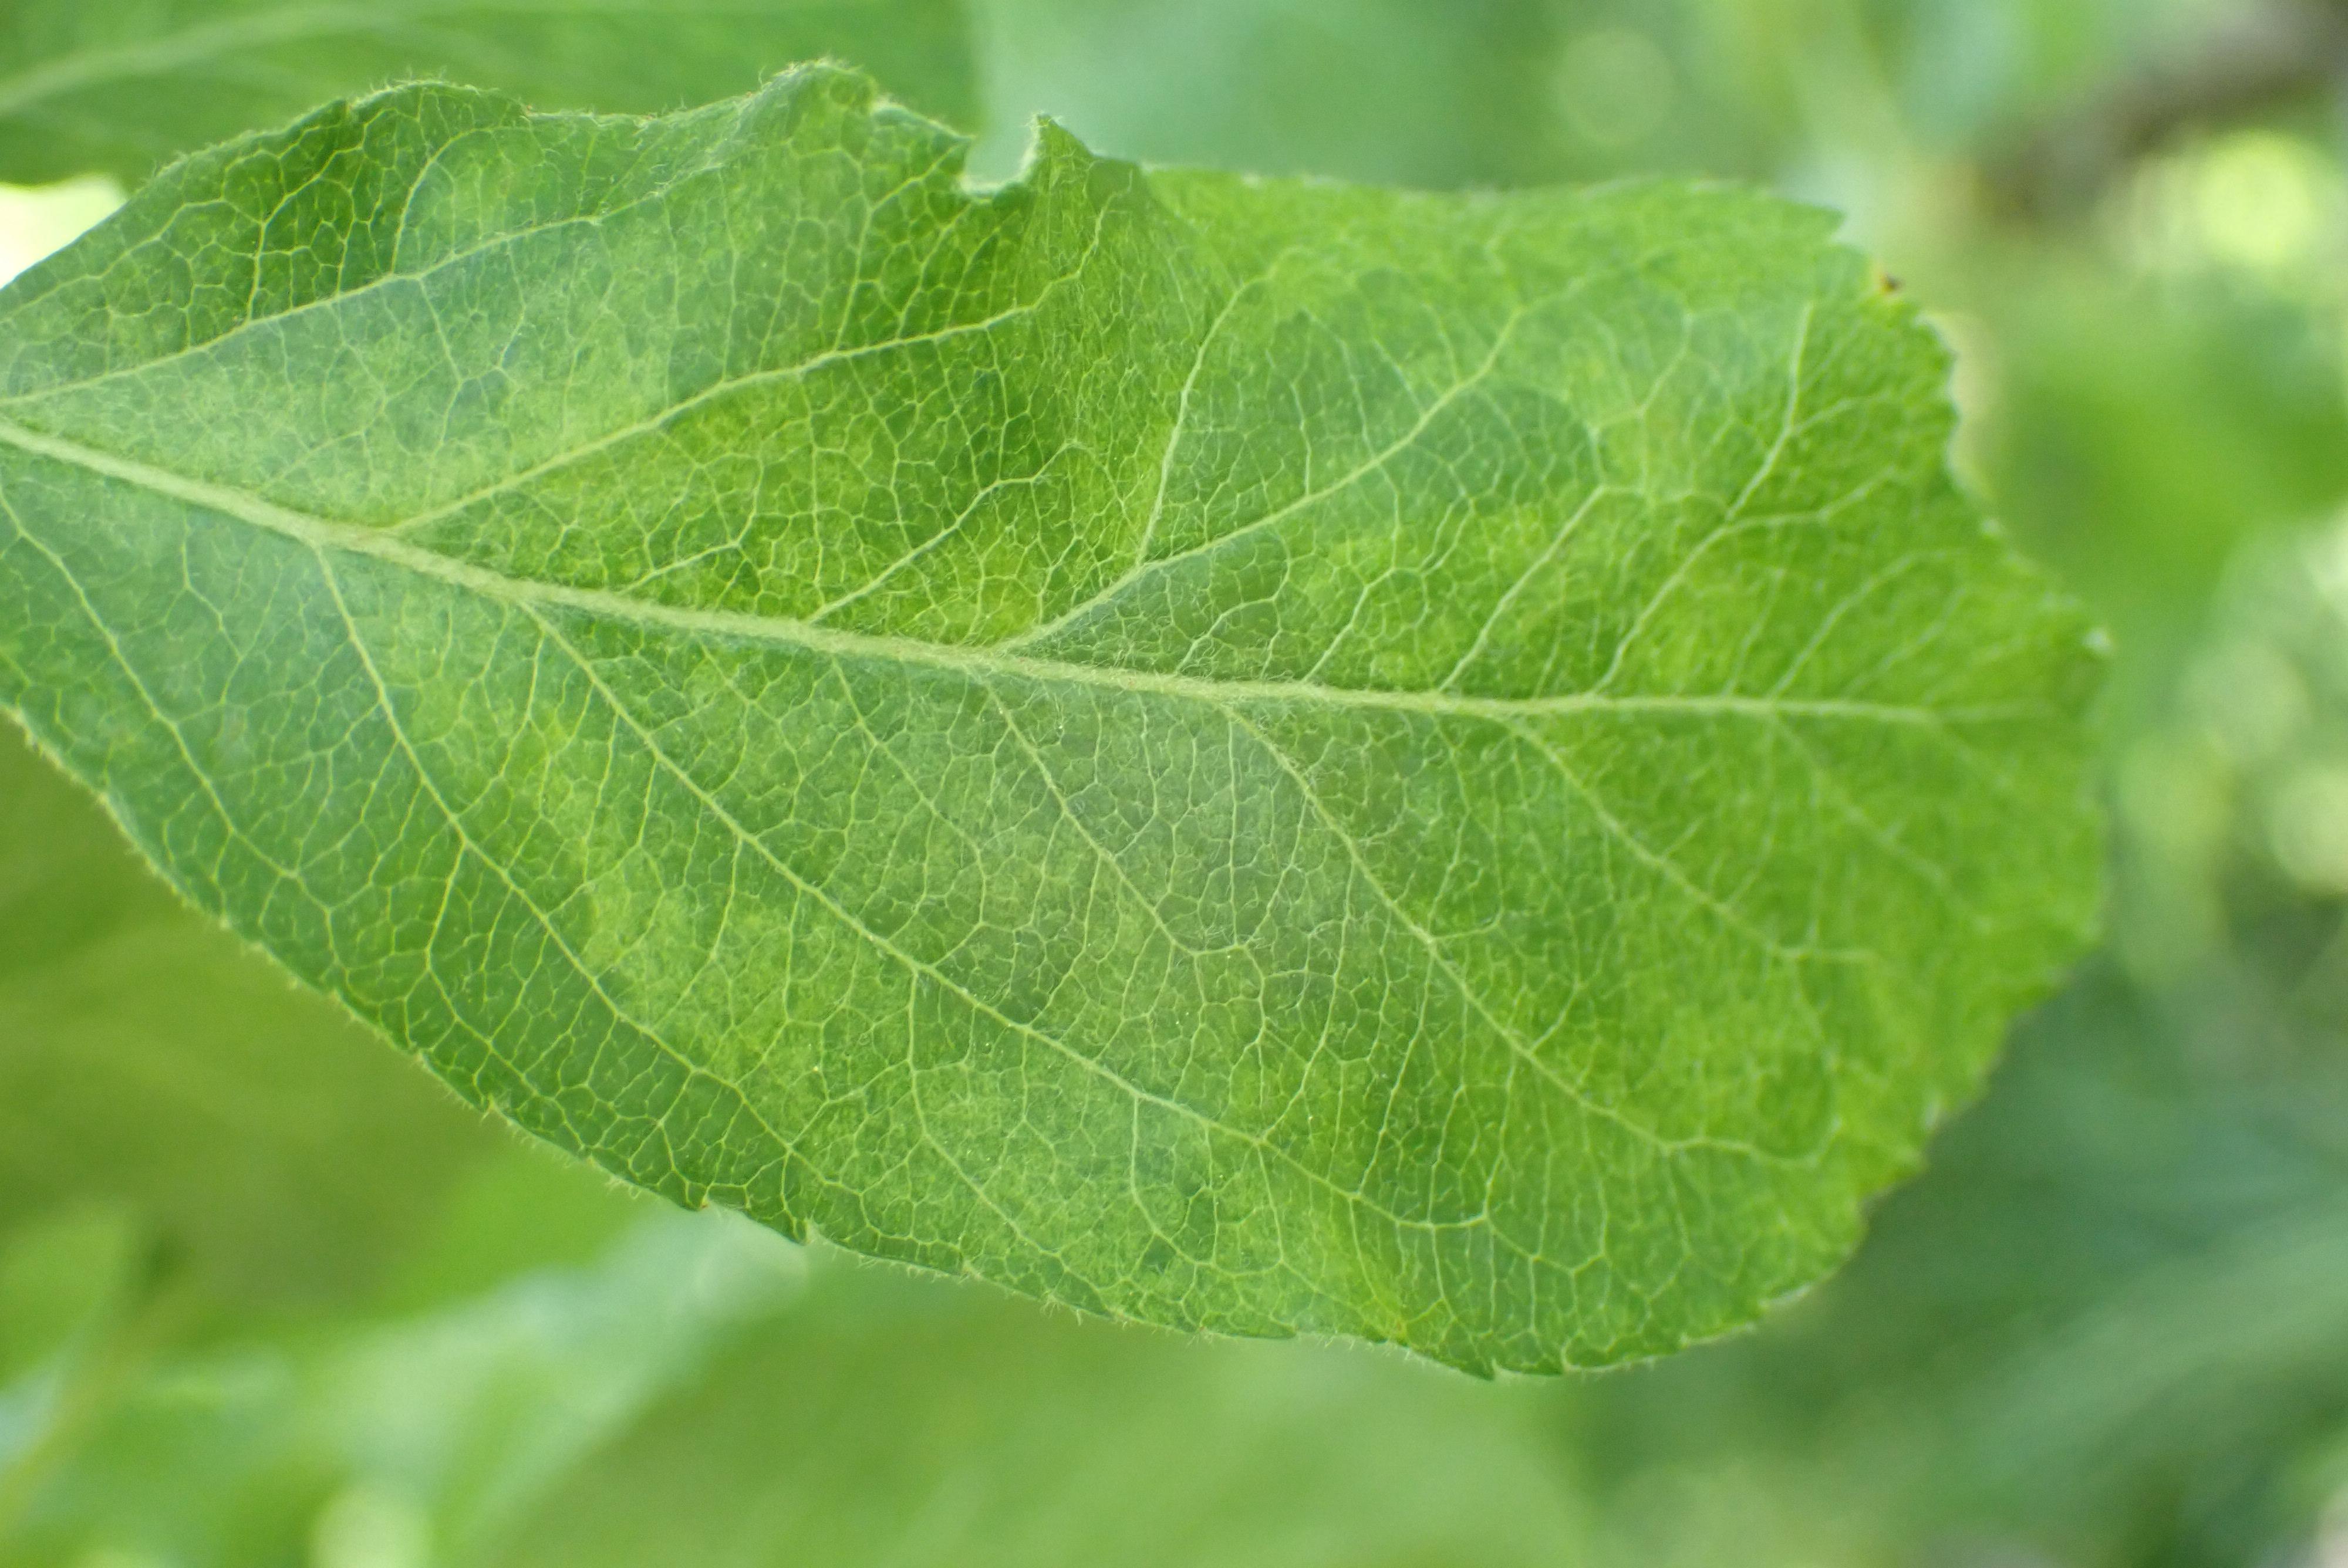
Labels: scab